Blomvåg Church

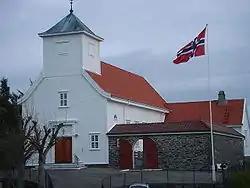
View of the church

In 1930, Ingwald Nielsen gave funds for the construction of a chapel at Blomvåg in exchange for the municipality providing the land, road, and foundation wall. The deal was agreed to and a permit issued on 5 December 1930. The chapel was designed by Carl Berner. The foundation stone was laid on 29 April 1931 and the work was completed in just over six months during 1931. Unfortunately, Nielsen died in June 1931, so he never got to see the finished chapel. The chapel was built with a nave and a chancel on the east end of the nave. To the south of the chancel, lies a large extension that holds a meeting room, sacristy, bathrooms, and a hallway. A rectangular atrium surrounded by a stone wall lies between the nave and the extension to the south. This atrium area is called the . The new chapel was titled "Blomvåg Chapel" and it was consecrated on 25 November 1931. Later, the chapel was upgraded to the status of parish church and renamed "Blomvåg Church". In the early 1970s, a new sacristy was built perpendicular to the north wall of the choir.